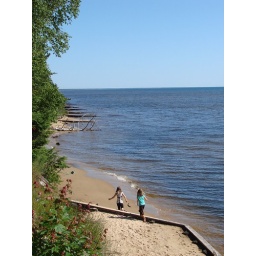
Madeline and Ellie played in the sand and water before we left the cabin. We stayed three nights in Paradise, MI